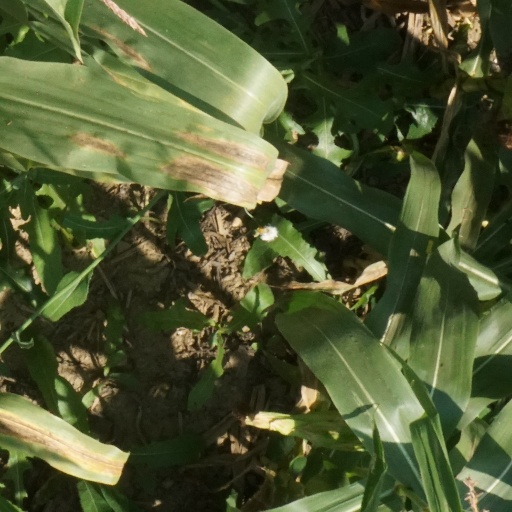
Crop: maize; corn